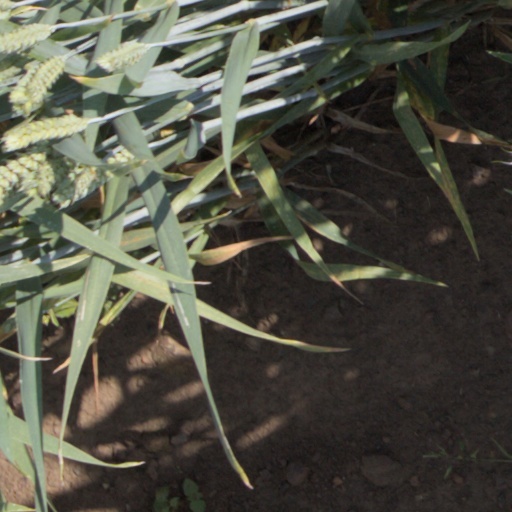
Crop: wheat